Orchestral jazz

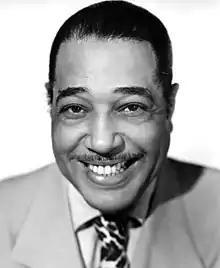
Ellington in the 1940s

As jazz and popular music evolved in tandem, the genres moved from separate spheres and became more closely linked with popularization of swing music. Big bands ushered in the swing era that began in the early thirties, signifying the culmination of commercial jazz that was heavily orchestrated. This variety of jazz was much more commercially digestible than ever before, since it was intended to make its listeners dance.